Cat Planet Cuties

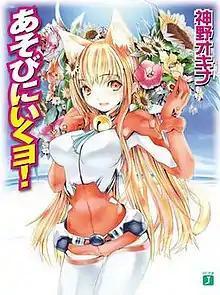
Cover of the first light novel volume published by Media Factory

is a Japanese light novel series by Okina Kamino with illustrations by Eizo Hoden and Nishieda. The series, which consists of 20 volumes, was published by Media Factory under their MF Bunko J label from October 25, 2003, to February 25, 2015. A manga adaptation by 888 started serialization in the seinen manga magazine "Monthly Comic Alive" on August 26, 2006. An anime television series adaptation produced by AIC+ aired from July 10 to September 25, 2010. Funimation has licensed and dubbed the anime series in English with their in-house production voice cast and released it on home media in 2012. Manga Entertainment has licensed the series.